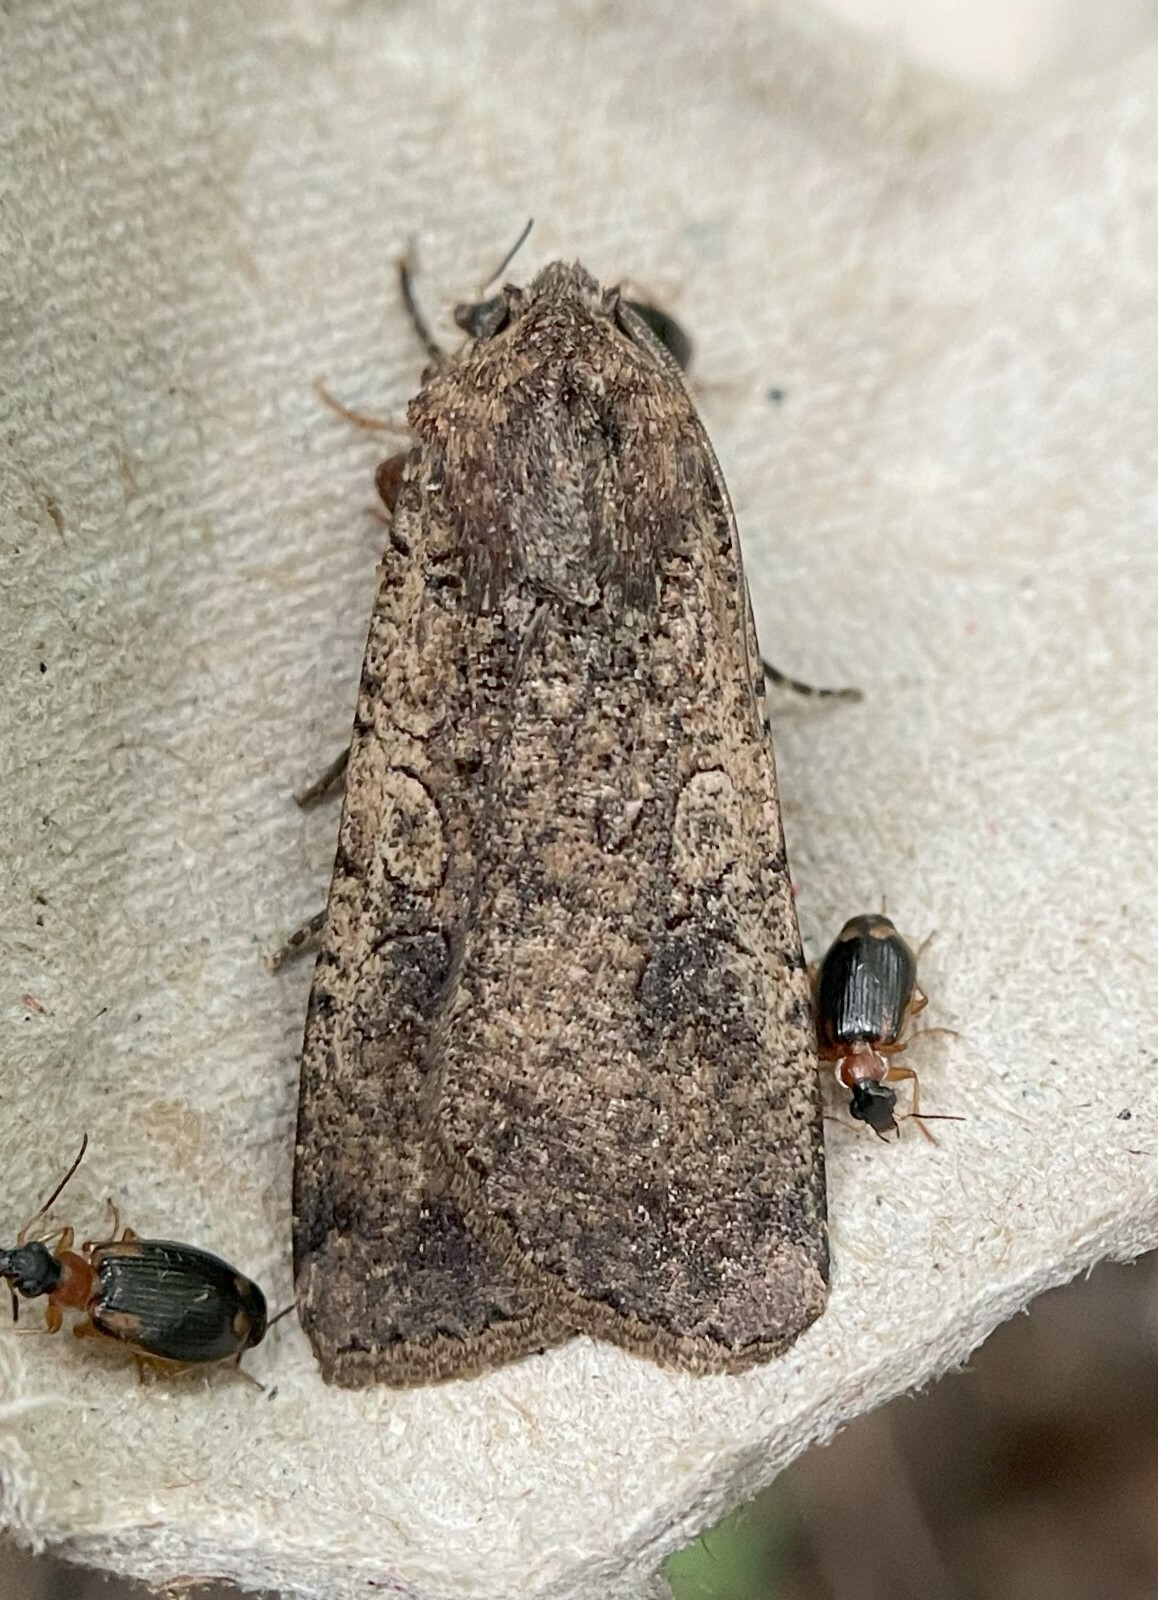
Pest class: cutworms